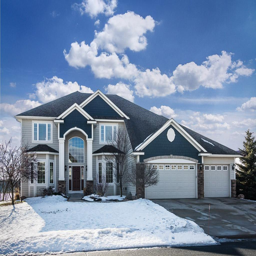
custom built with attention to details .